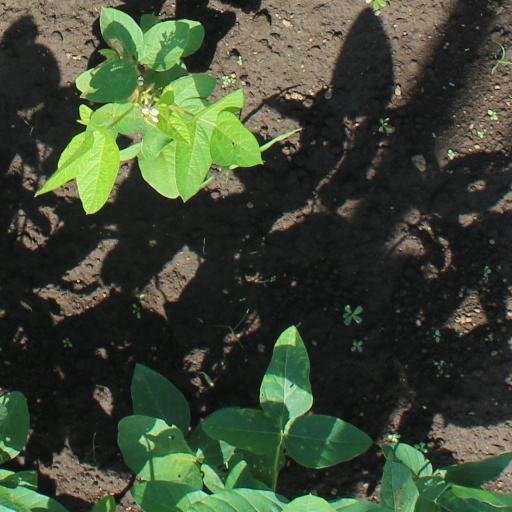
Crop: soybean